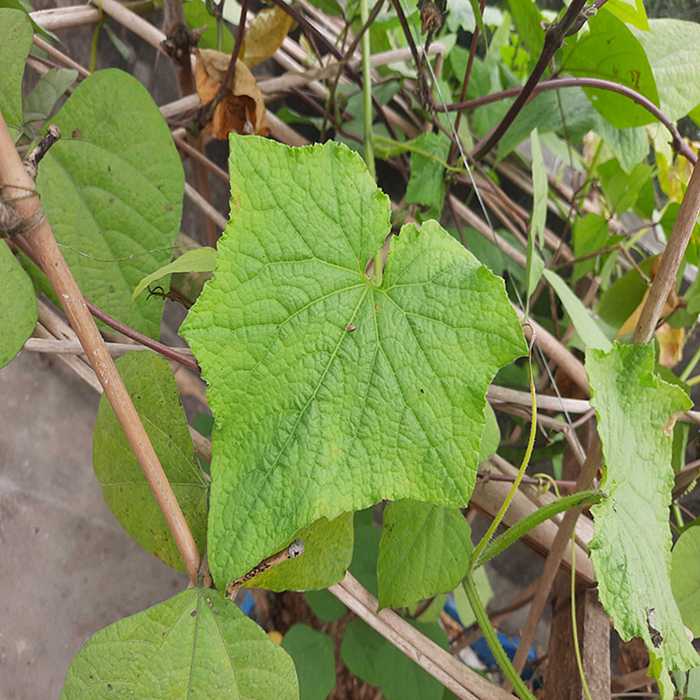
Plant: Cucumber
Label: Fresh leaf